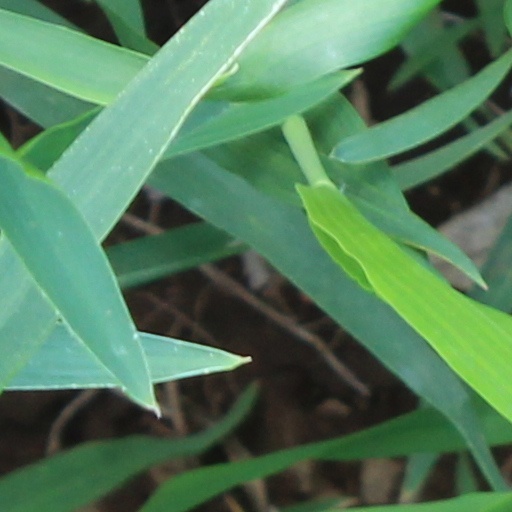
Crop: wheat